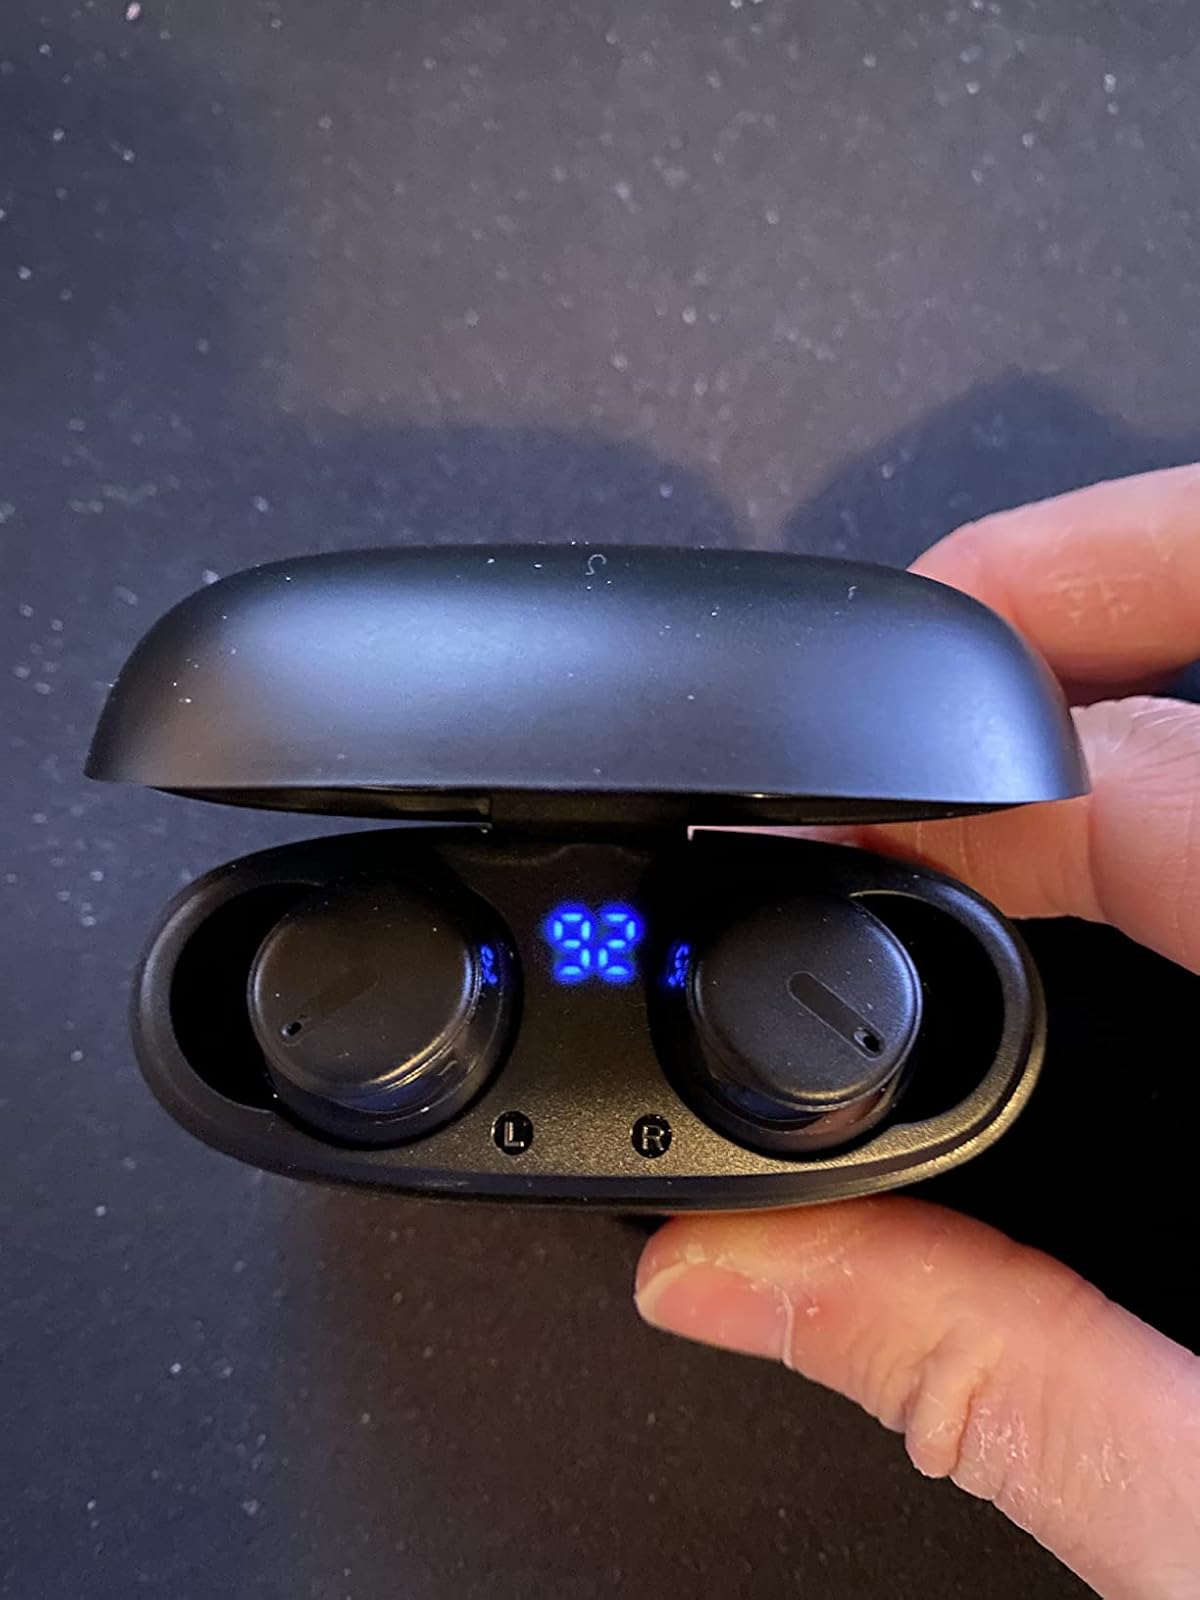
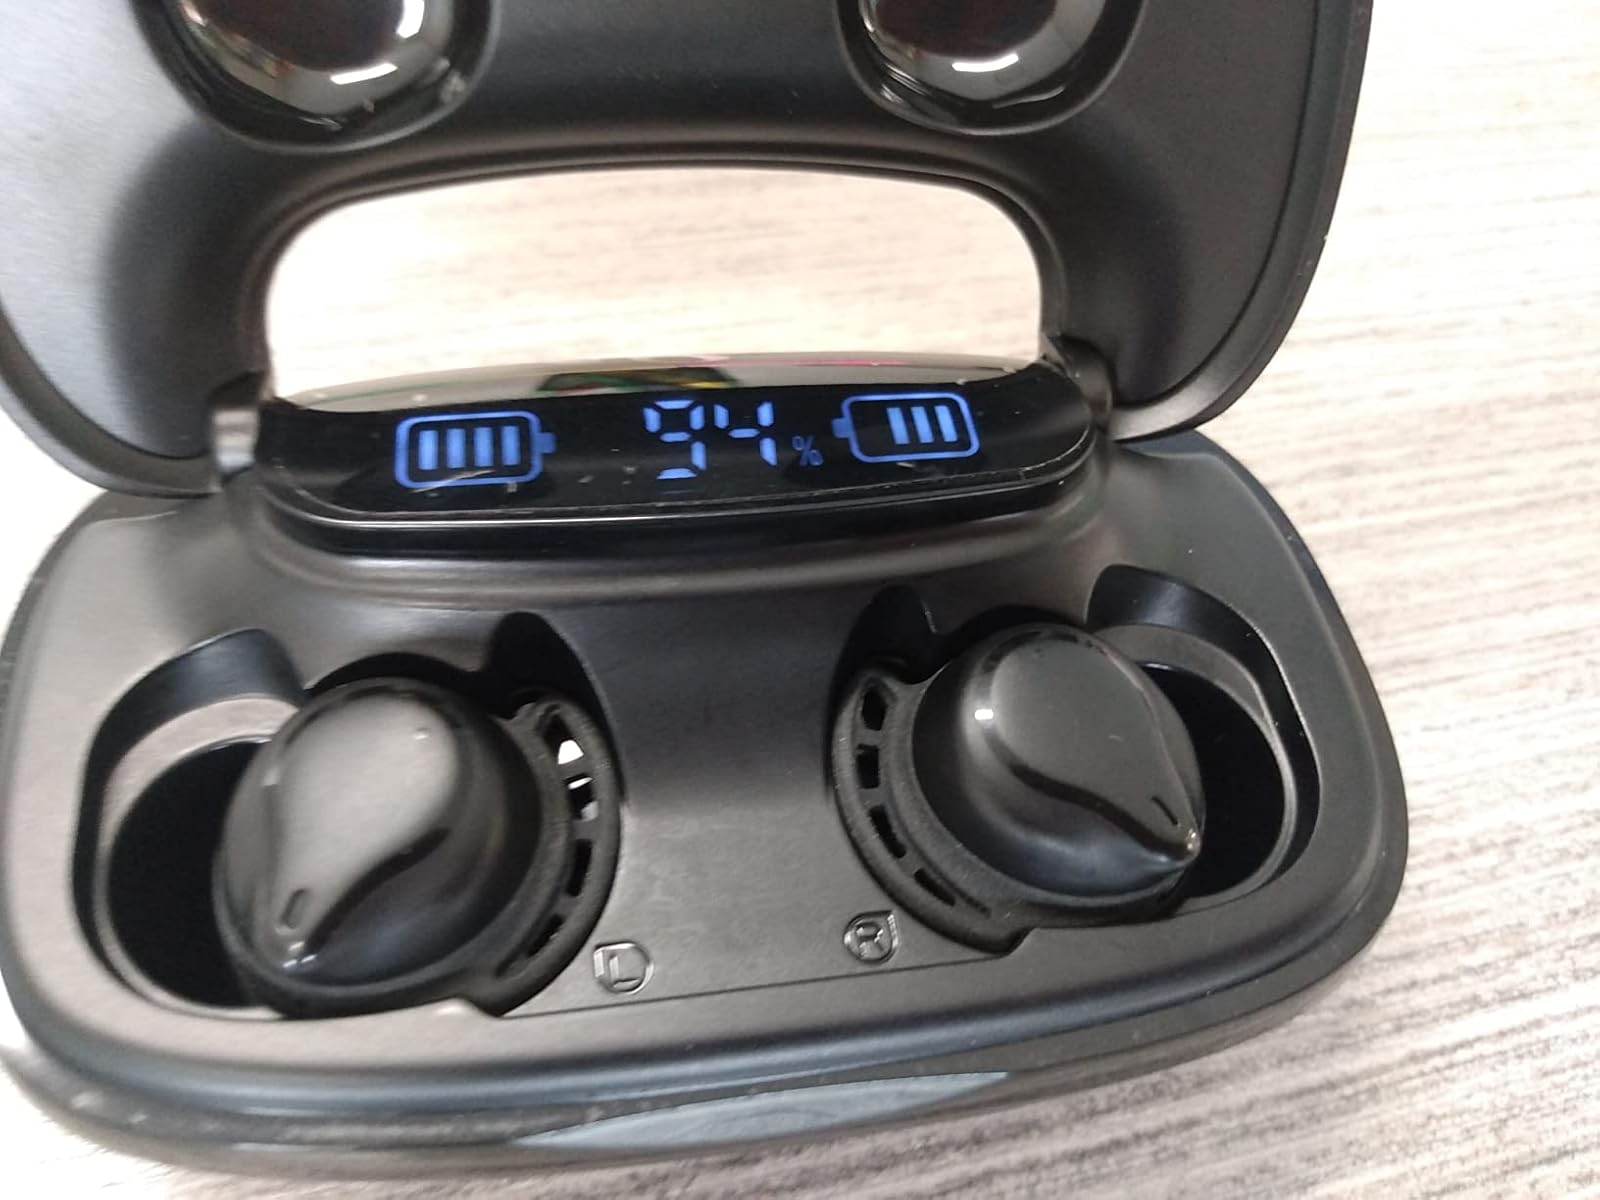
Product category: earbuds
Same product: no